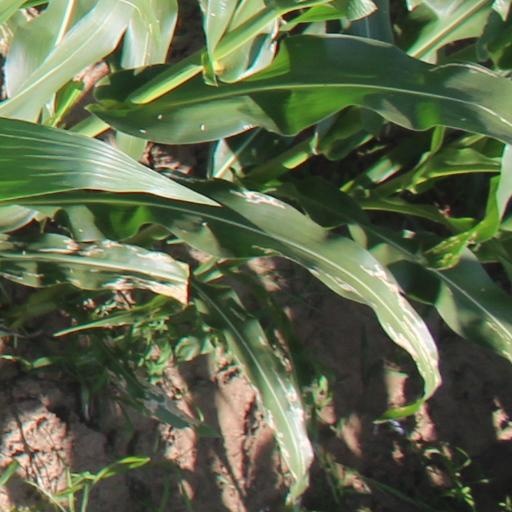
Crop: maize; corn